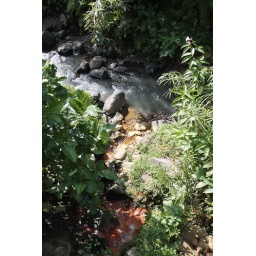
mountain river by the springs